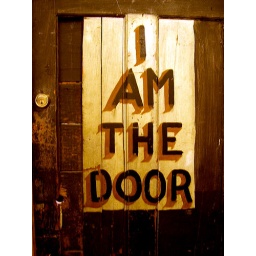
On the bottom floor of City Lights book store in San Francisco, CA.